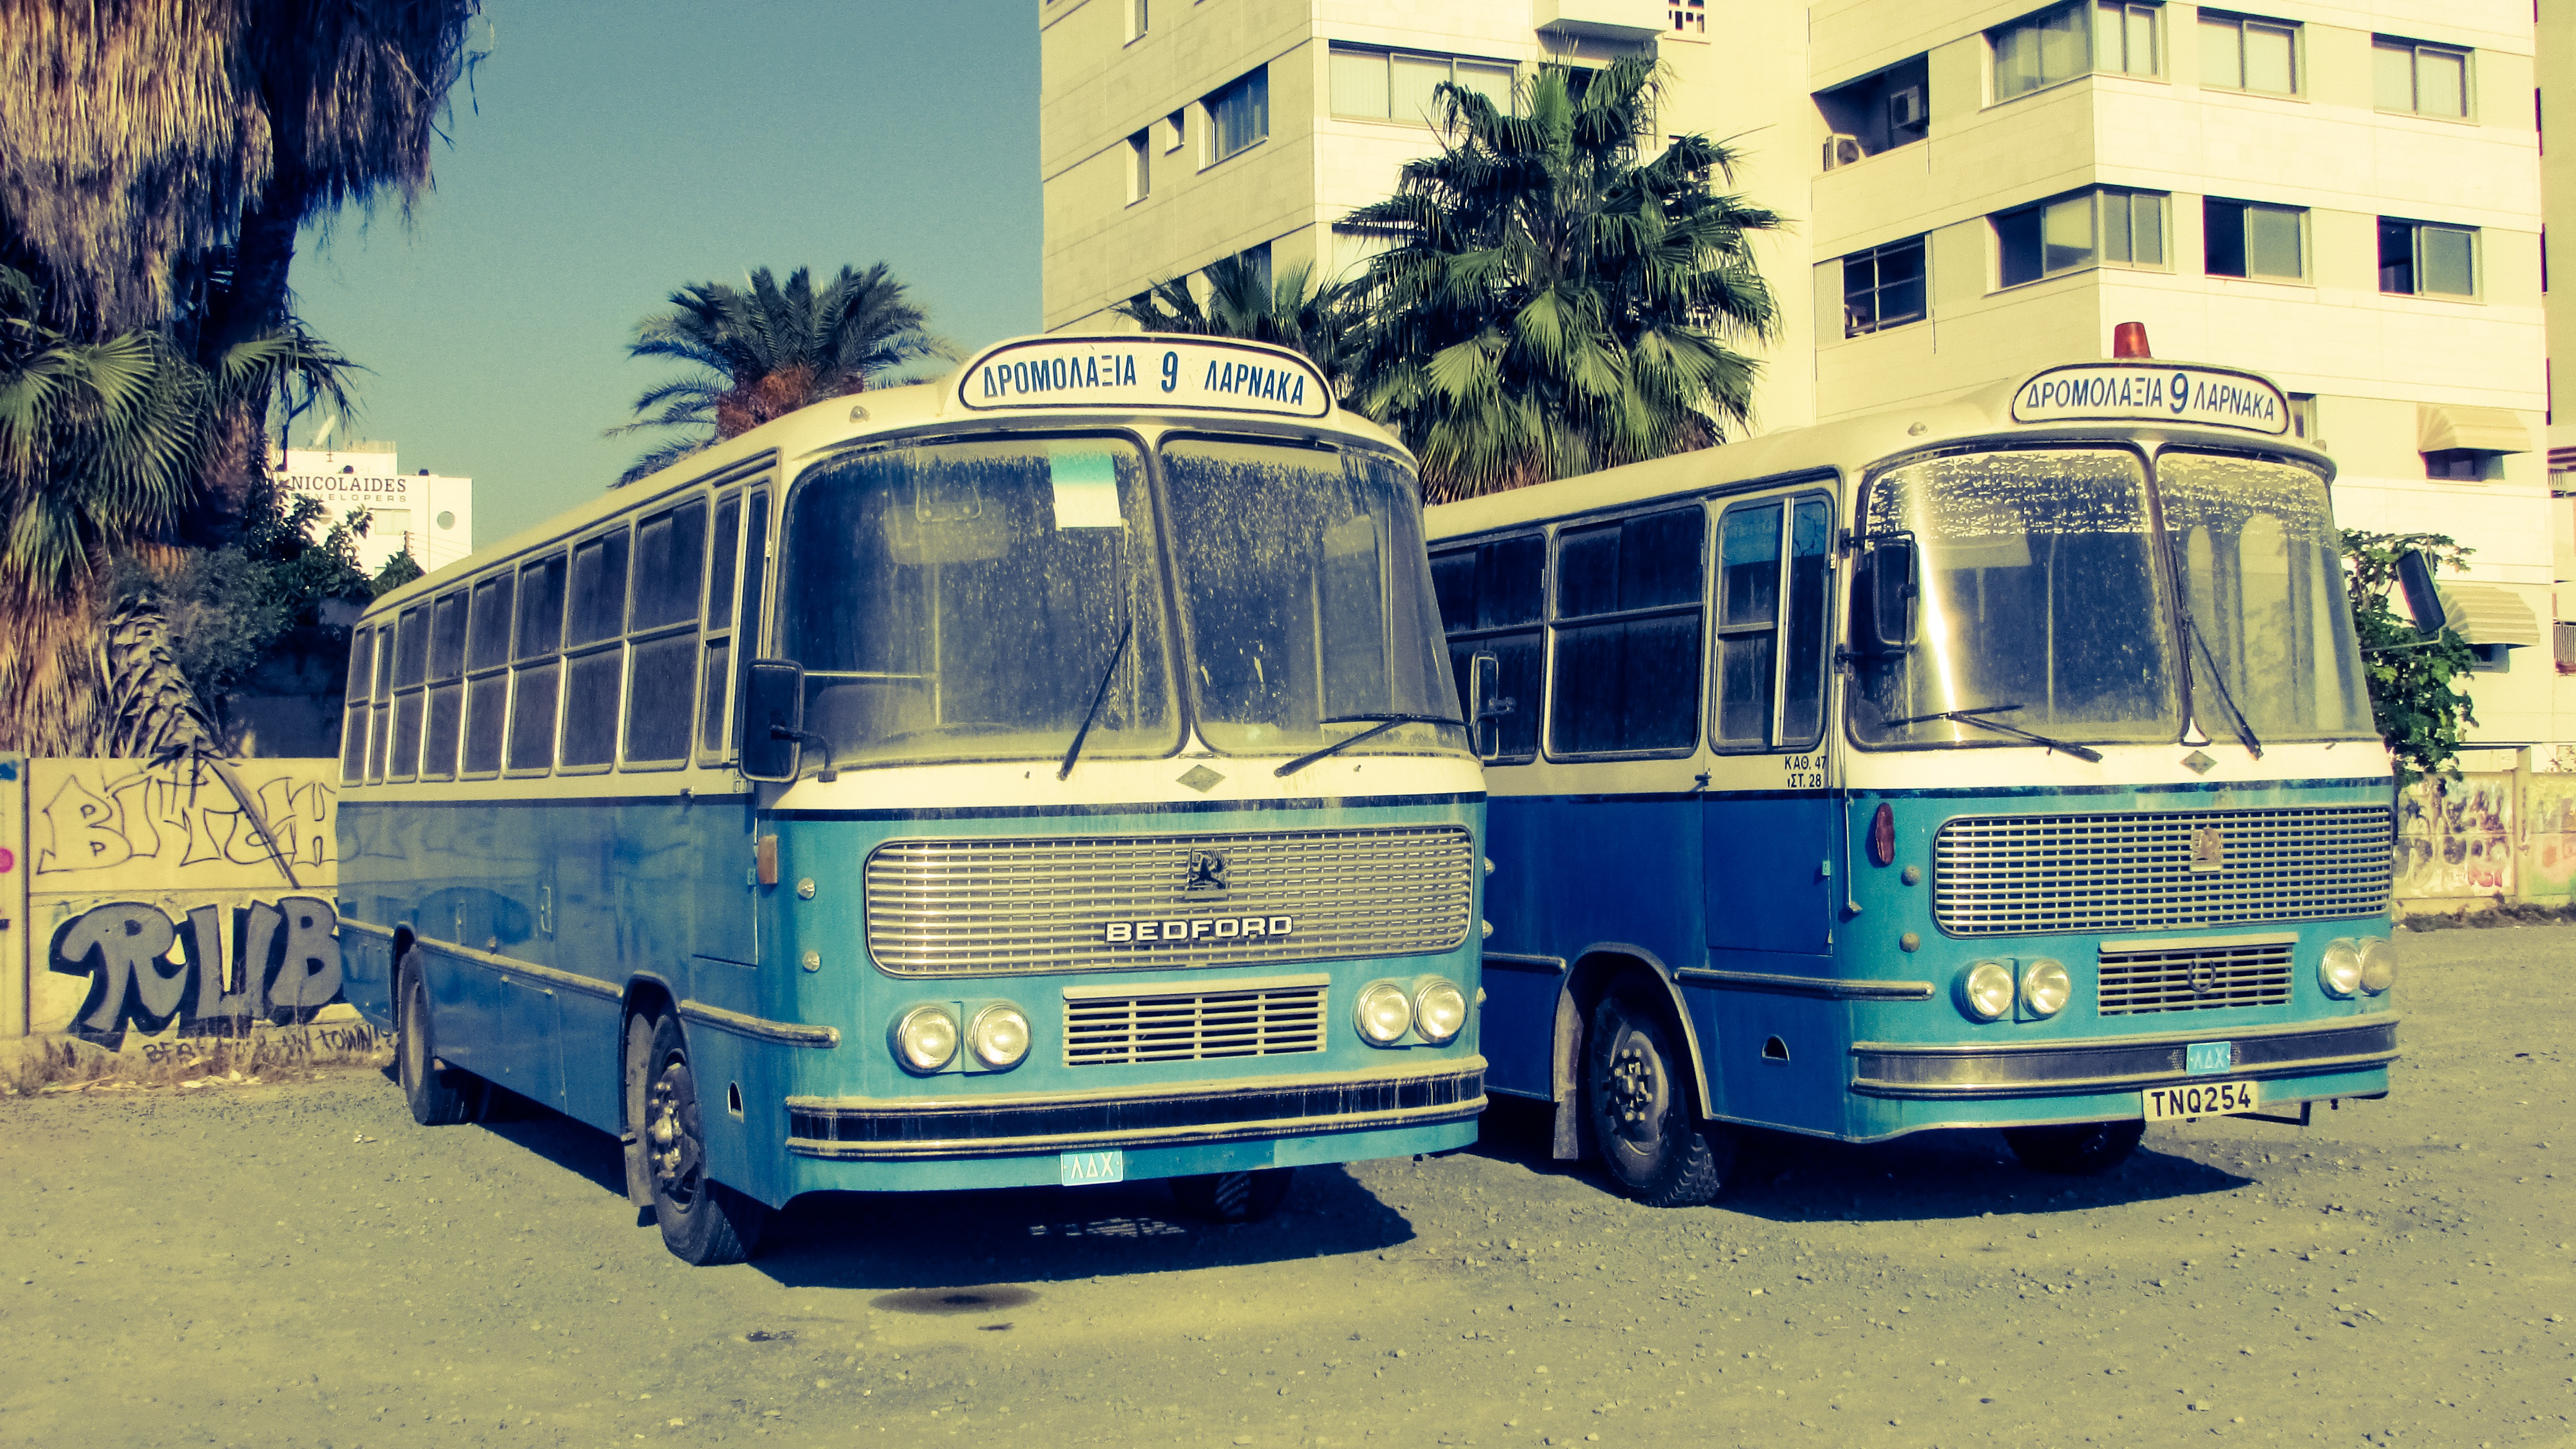
car, vintage, old, city, urban, transport, vehicle, public transport, bus, buses, cyprus, larnaca, land vehicle, mode of transport